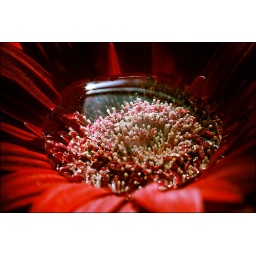
A daisy plant no longer wandering the desert of thirst in my kitchen window.EOS-400D | Canon 60mm f2.8Toronto